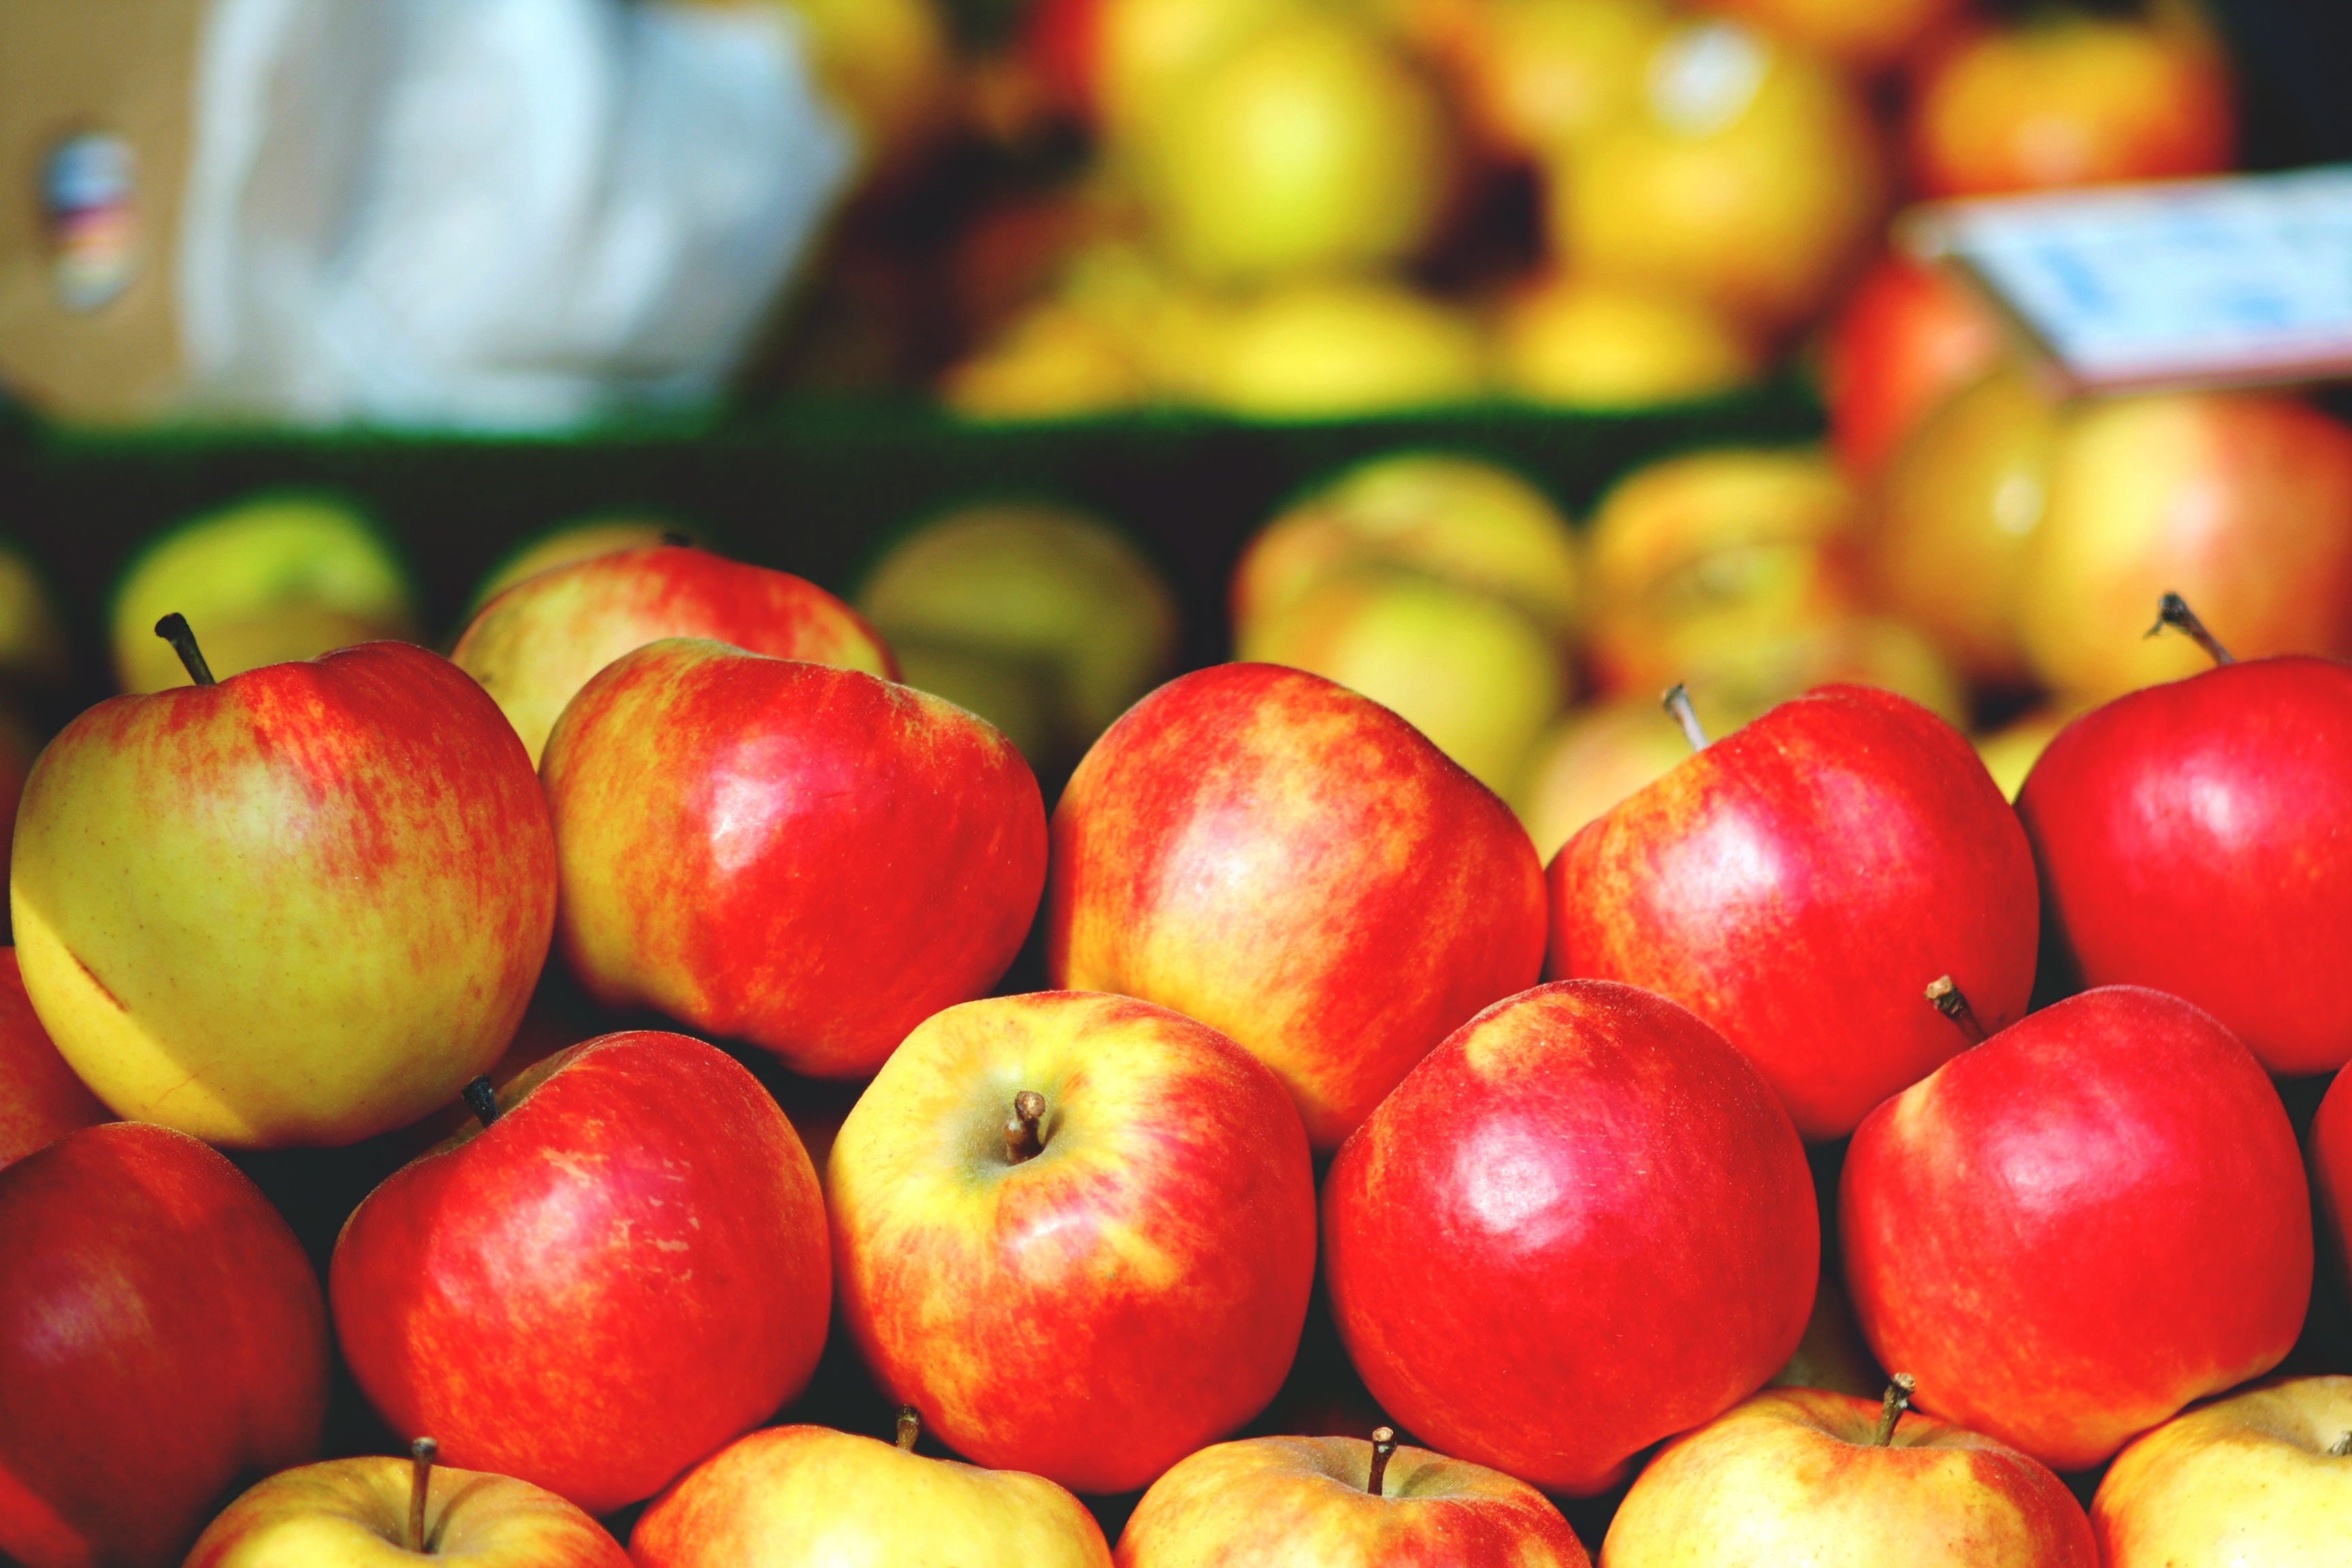
apple, plant, fruit, ripe, decoration, food, red, harvest, produce, autumn, market, basket, delicious, red apple, vitamins, many, apple tree, flowering plant, rose family, nectarine, land plant